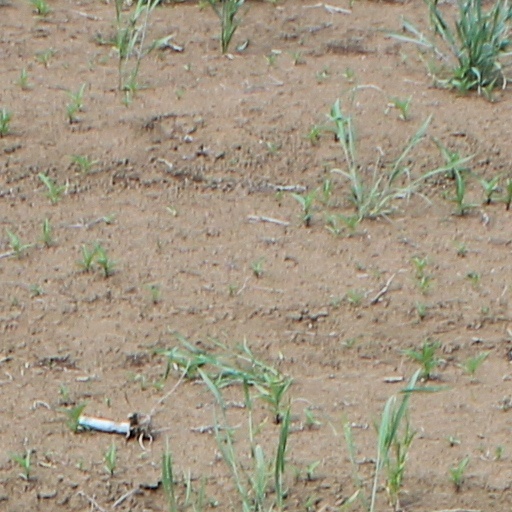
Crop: wheat